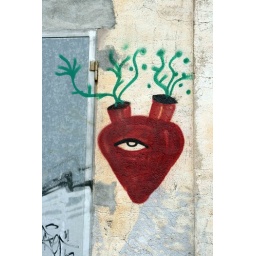
seen on the road to Dali's house in Portlligat, Spain